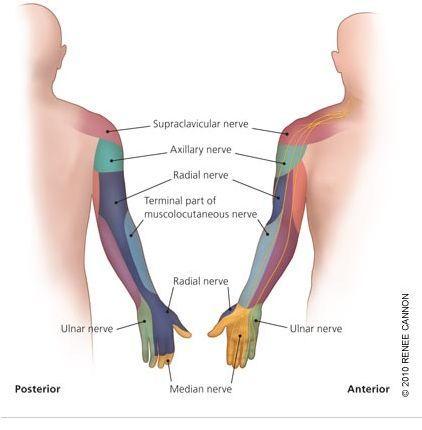
ever wake up to a numb arm ? here 's what 's happening .